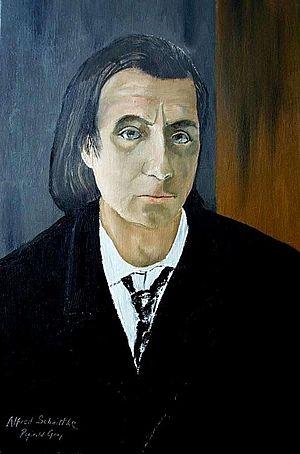
Alfred Garrievitch Schnittke, né le 24 novembre 1934 à Engels et mort le 3 août 1998 à Hambourg, est un compositeur russe de l'après-guerre d'origine allemande.